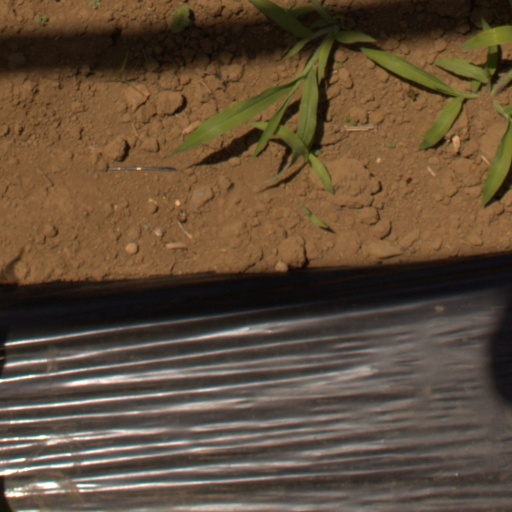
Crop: Jerusalem artichoke